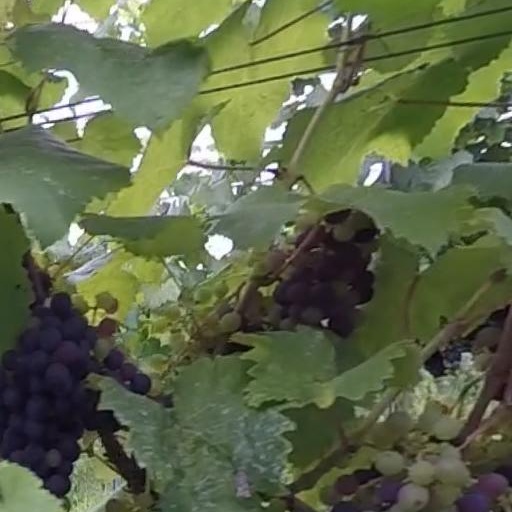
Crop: grape